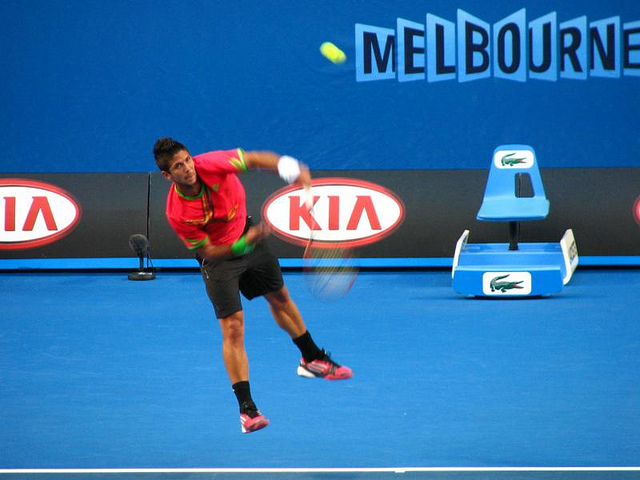
vận động viên tennis nam đang cầm vợt nhảy lên đánh bóng